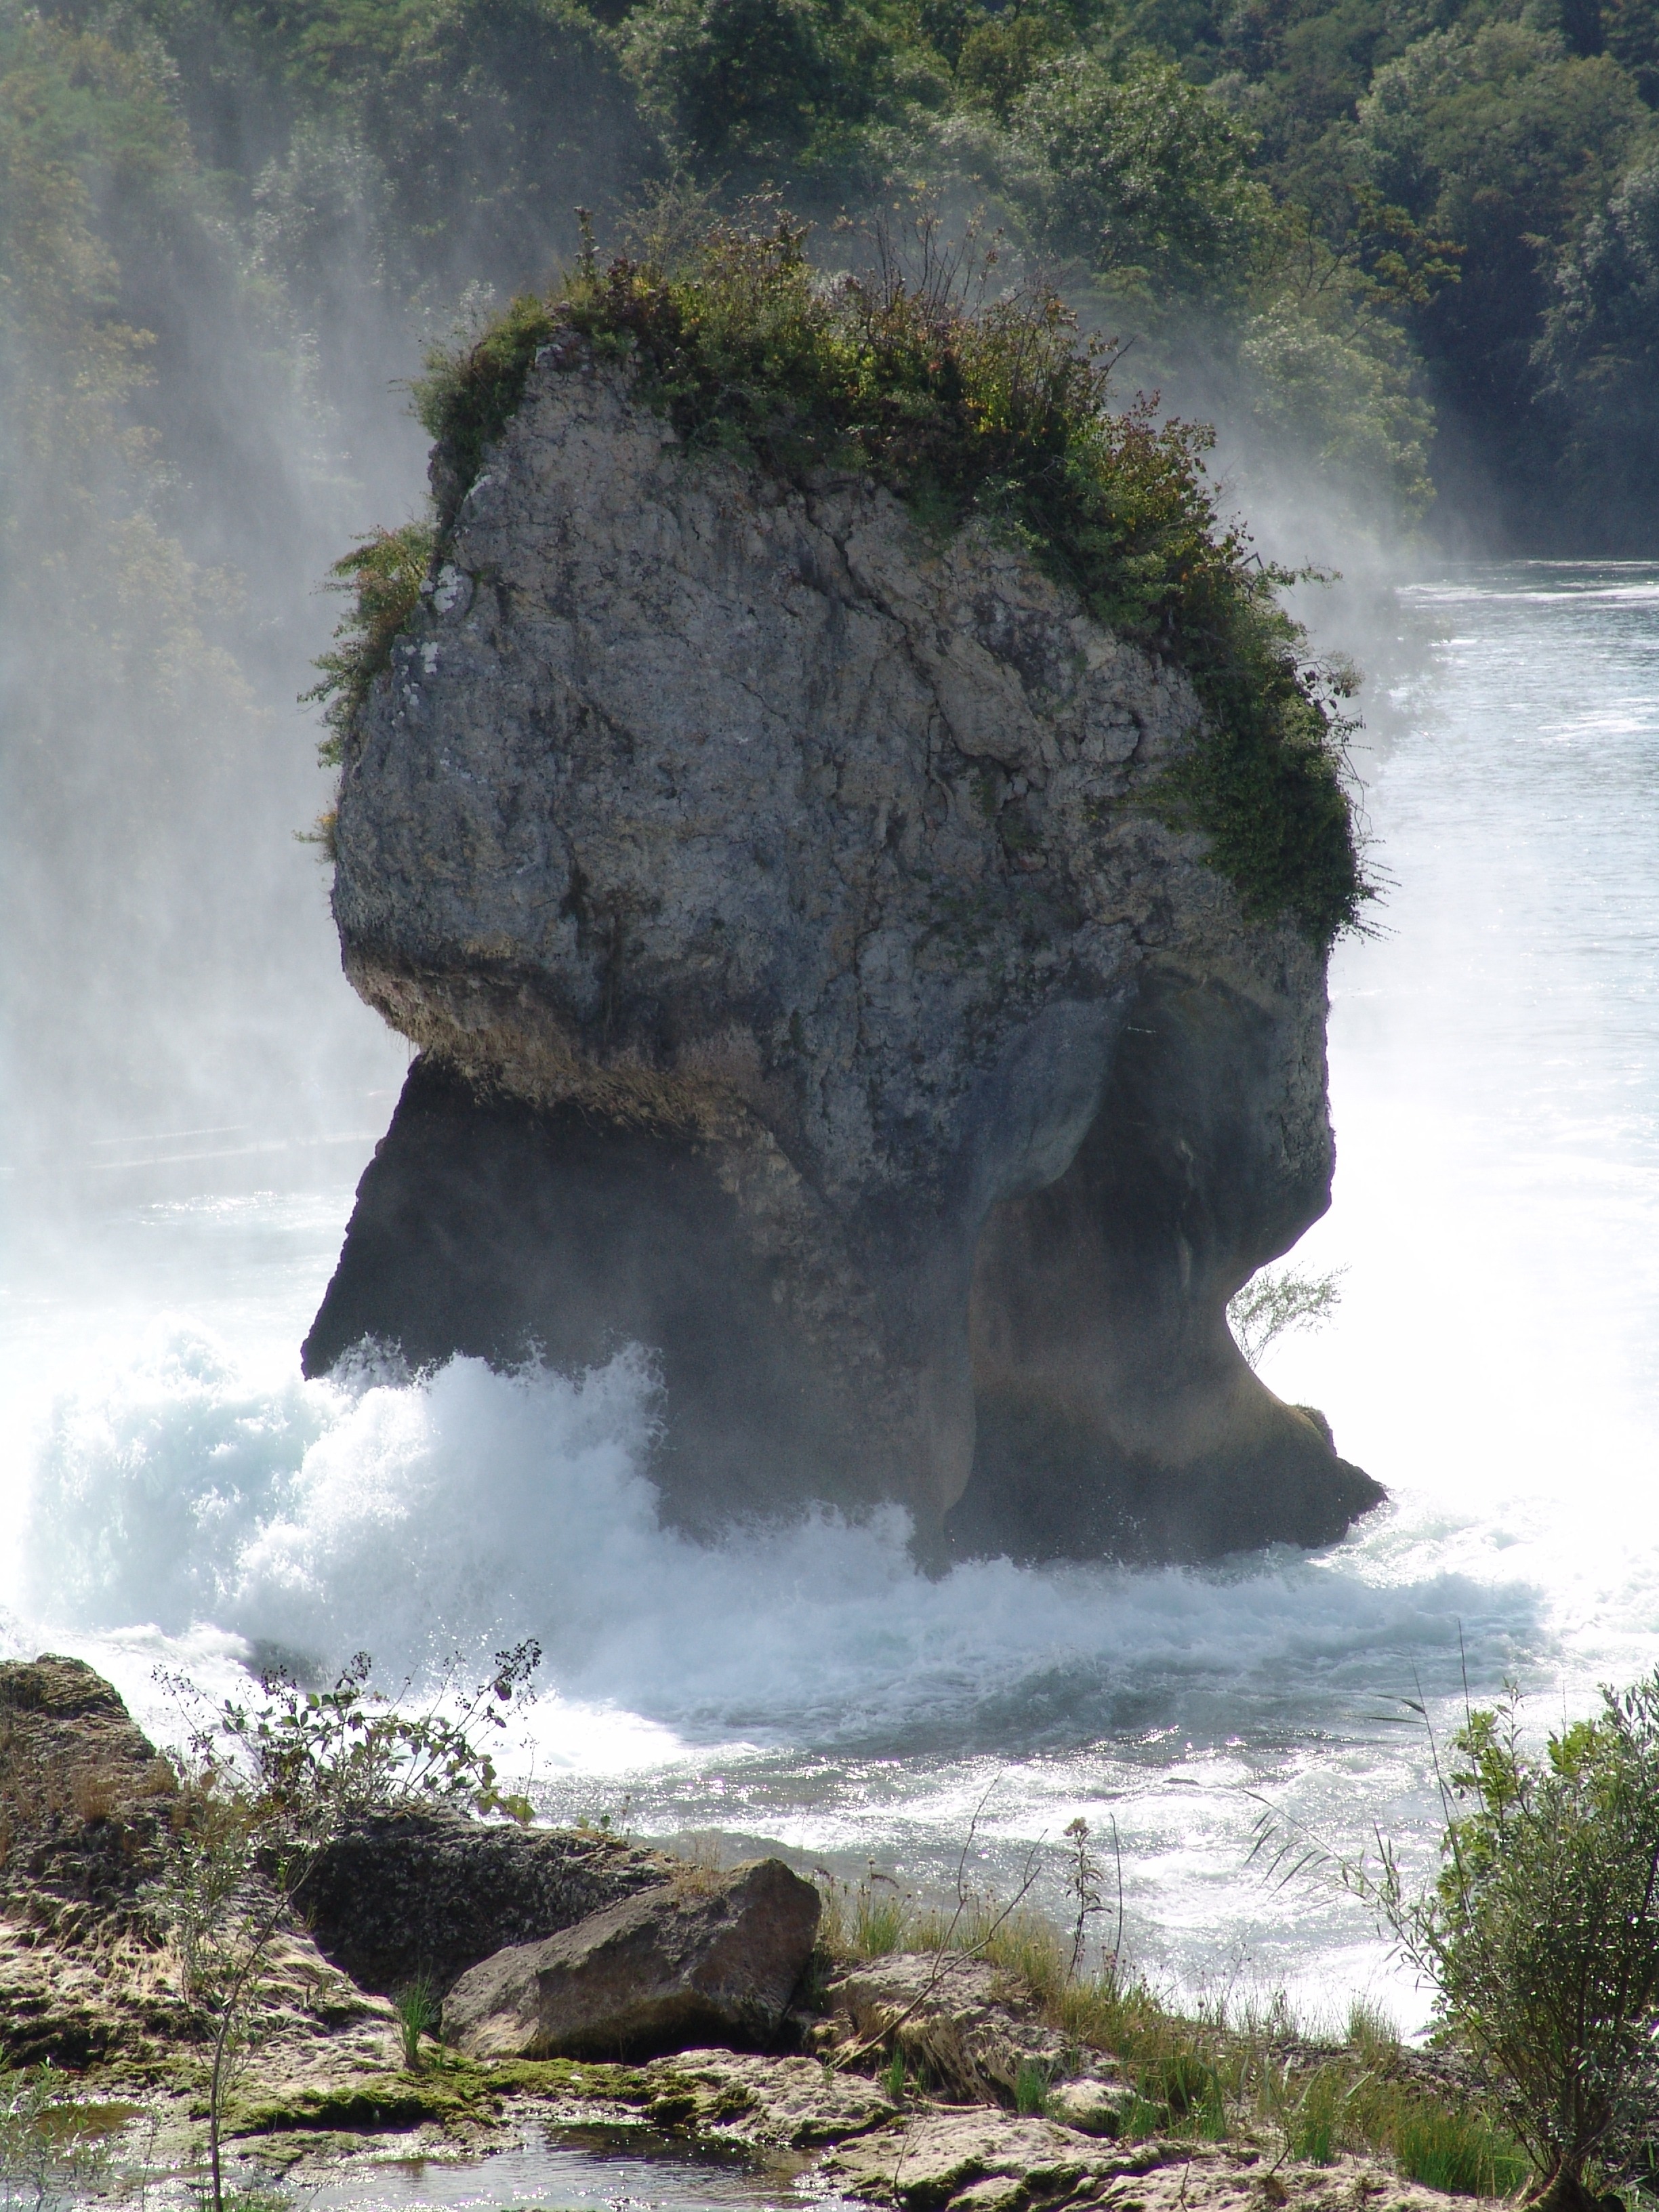
landscape, sea, coast, water, nature, rock, ocean, waterfall, mountain, wave, cliff, surf, terrain, material, body of water, geology, water feature, landform, primeval force, geographical feature, atmospheric phenomenon